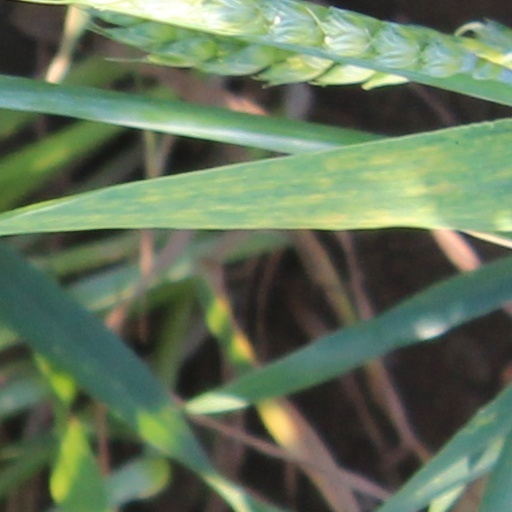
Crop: wheat